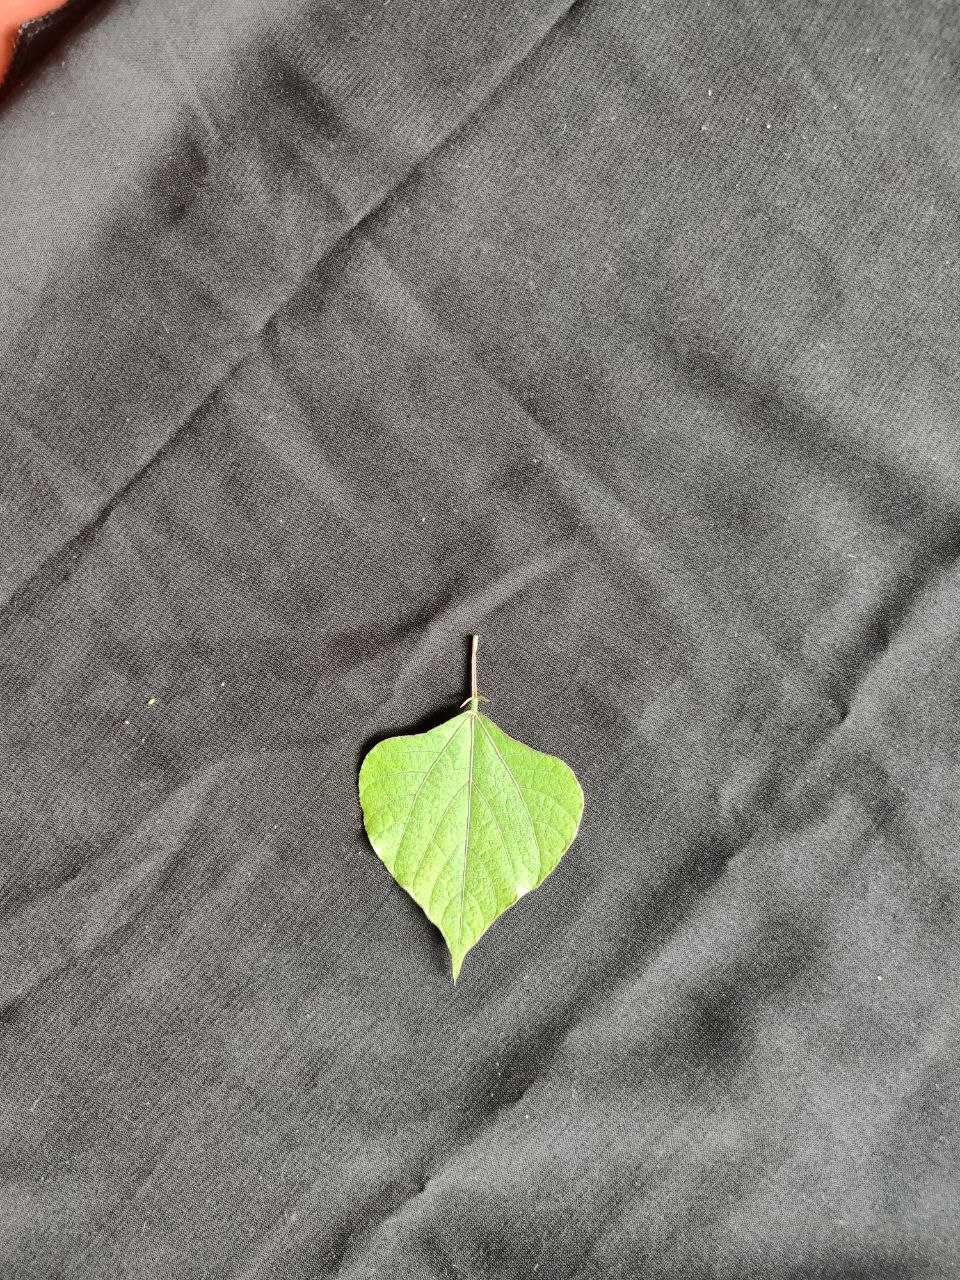
Crop: bean
Leaf condition: Fresh Leaf